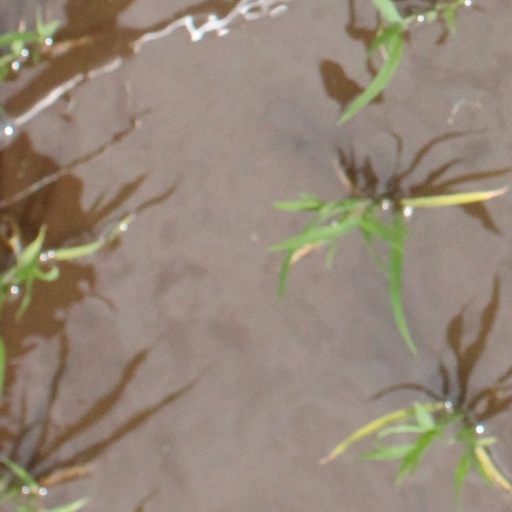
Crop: rice